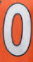
Number: 0